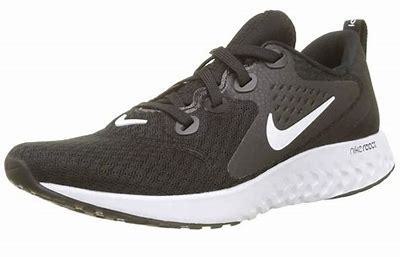
Brand: Nike
Model: Legend React